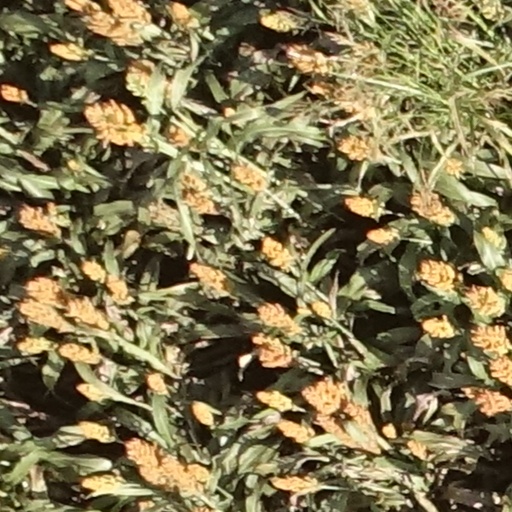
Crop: sorghum